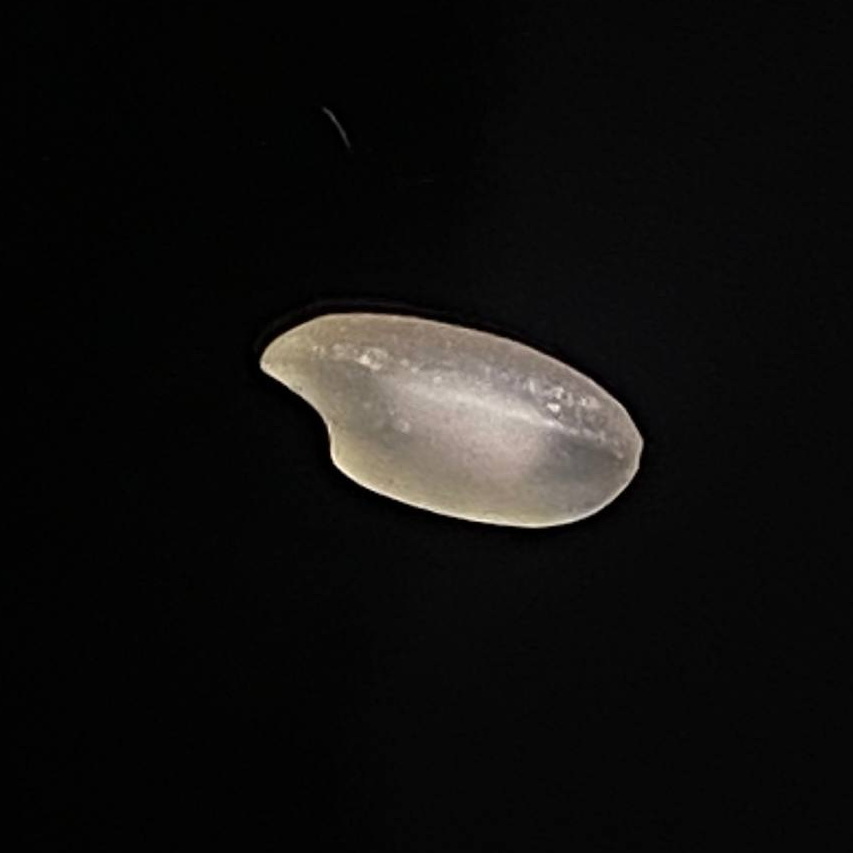
Rice variety: Bashful